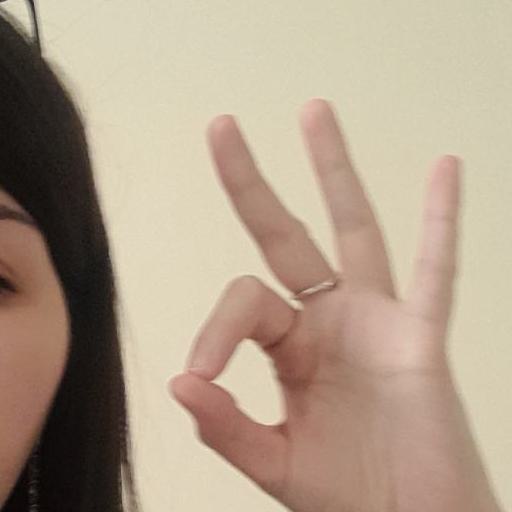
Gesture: ok